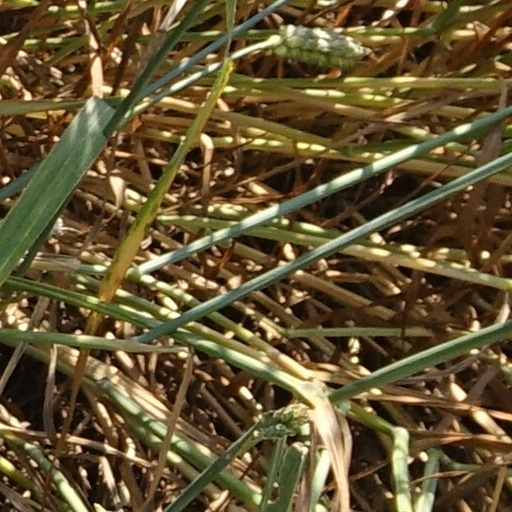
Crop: wheat